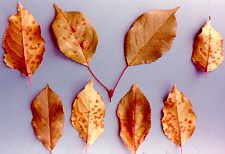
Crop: apple
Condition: scab